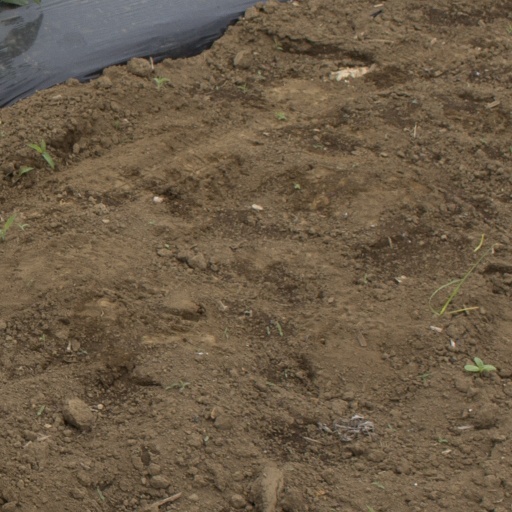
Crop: Jerusalem artichoke